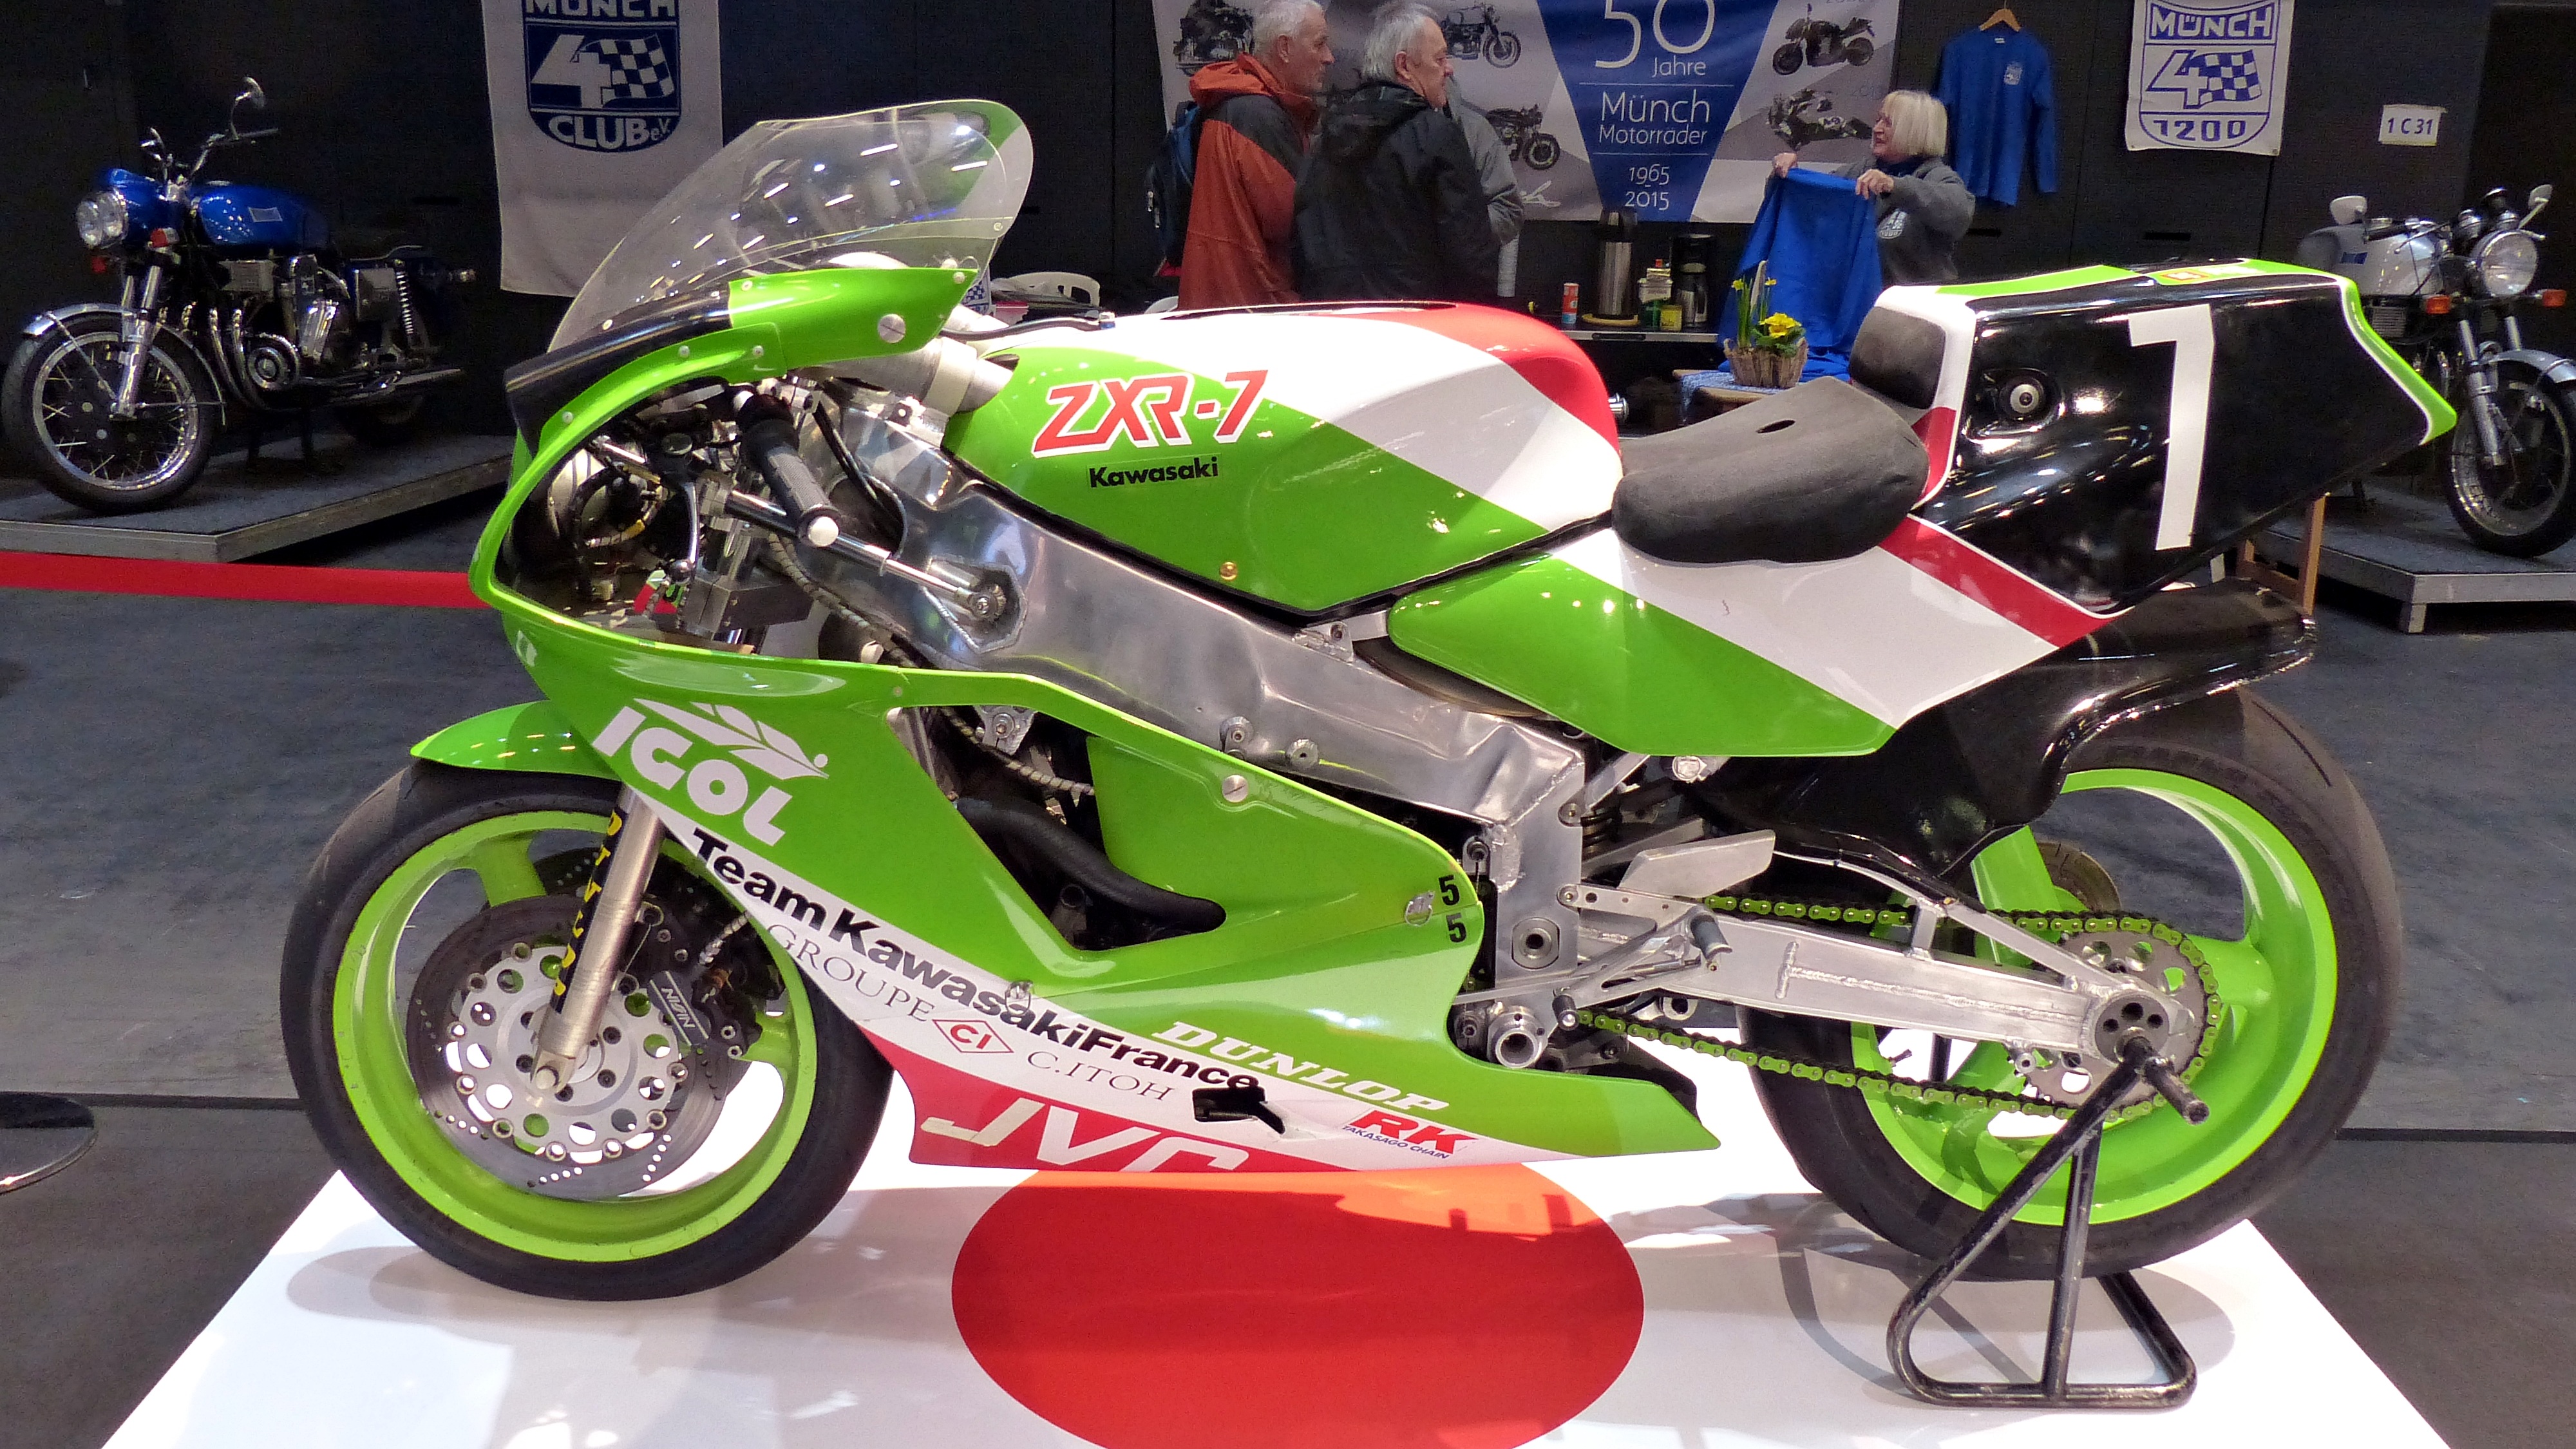
car, vehicle, motorcycle, race, racing, oldtimer, honda, exhibition, fair, motorcycling, old motorcycle, land vehicle, road racing, automobile make, superbike racing